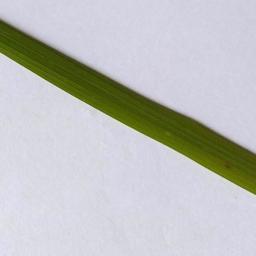
Label: Rice___Leaf_Blast